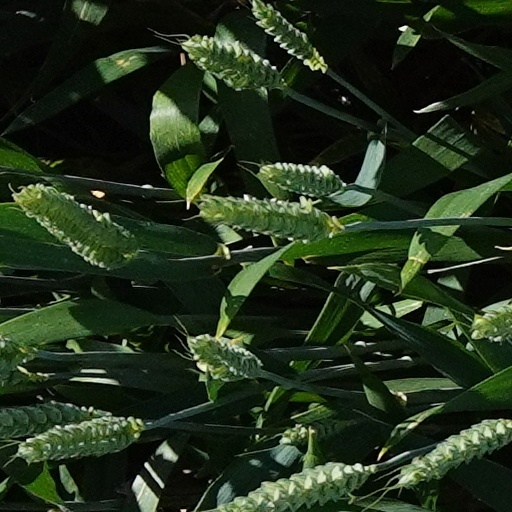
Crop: wheat